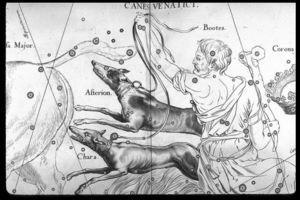
Les Chiens de chasse sont une petite constellation boréale sans étoile particulièrement brillante.